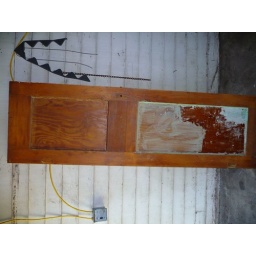
all the trim in the house is clear cut red pine